Anatolia

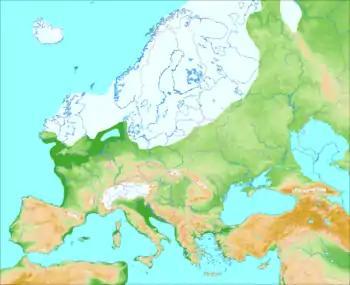
Europe during the Last Glacial Maximum, c. 20,000 years ago. Anatolia was connected to the European mainland until , when the melting ice sheets caused the sea level in the Mediterranean to rise around , triggering the formation of the Turkish Straits. As a result, two former lakes (the Sea of Marmara and the Black Sea) were connected to the Mediterranean Sea, which separated Anatolia from Europe.

Traditionally, Anatolia is considered to extend in the east to an indefinite line running from the Gulf of Alexandretta to the Black Sea, coterminous with the Anatolian Plateau. This traditional geographical definition is used, for example, in the latest edition of "Merriam-Webster's Geographical Dictionary". Under this definition, Anatolia is bounded to the east by the Armenian Highlands, and the Euphrates before that river bends to the southeast to enter Mesopotamia. To the southeast, it is bounded by the ranges that separate it from the Orontes valley in Syria and the Mesopotamian plain.